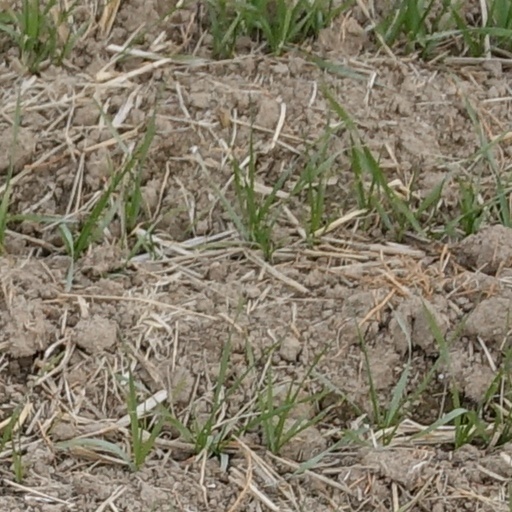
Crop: wheat